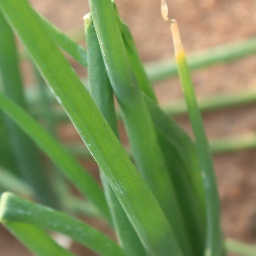
Label: healthy